Voto Latino

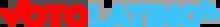
Logo

Voto Latino is a dual 501(c)(4) and 501(c)(3) nonprofit organization in the United States, founded in 2004. The organization's primary aim is to encourage young Hispanic and Latino voters to register to vote and become more politically involved. The organization was co-founded by Rosario Dawson and Phil Colón. The current president and CEO is María Teresa Kumar.